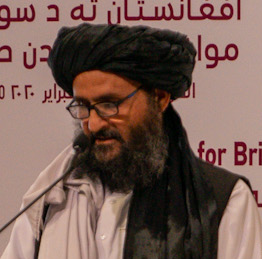
อับดุล ฆานี บาราดาร์

| name = อับดุล ฆานี บาราดาร์
| office1 = รักษาการPrime Minister of Afghanistan#Islamic Emirate|รองนายกรัฐมนตรีคนที่ 1 แห่งอัฟกานิสถาน
| alongside1 = อับดุล ซาลัม ฮานาฟีอับดุล กาบีร์
| term_start1 = 7 กันยายน พ.ศ. 2564
| 1blankname1 = Head of the Islamic Emirate of Afghanistan|ประมุข
| 1namedata1 = ฮิบะตุลลอฮ์ อะคูนซาดะฮ์
| primeminister2 = Hasan Akhund (รักษาการ)
| predecessor2 = Hasan Akhund (พ.ศ. 2544)
| image = Secretary Pompeo Participates in a Signing Ceremony in Doha (49601220453) (cropped).jpg
| birth_place = อำเภอเดฮ์ราวูด จังหวัดอูรานกัน ราชอาณาจักรอัฟกานิสถาน
| allegiance = ตอลิบาน
| battles = สงครามโซเวียต–อัฟกานิสถานสงครามกลางเมืองอัฟกานิสถาน (ค.ศ.1996–2001)|สงครามกลางเมืองอัฟกานิสถานสงครามในอัฟกานิสถาน (ค.ศ. 2001–ปัจจุบัน)|สงครามในอัฟกานิสถาน
มุลลอ อับดุล ฆานี บาราดาร์ (ภาษาดารี|ดารี/; เกิดใน ค.ศ. 1968) เป็นผู้ร่วมก่อตั้งกลุ่มตอลิบานในประเทศอัฟกานิสถาน เขาเคยเป็นผู้แทนของมุฮัมมัด อุมัร ผู้ให้ชื่อเล่นเขาว่า 'บาราดาร์' ซึ่งหมายถึง 'พี่/น้องชาย' หรือ พี่/น้องชายมุลลอ บาราดาร์เคยถูกจับกุมในประเทศปากีสถานโดนทีมเจ้าหน้าที่Inter-Services Intelligence|ข่าวกรองปากีสถาน (ISI) และสำนักข่าวกรองกลาง|สำนักข่าวกรองกลางสหรัฐ (CIA) ในเดือนกุมภาพันธ์ ค.ศ. 2010 และถูกปล่อยตัวในวันที่ 24 ตุลาคม ค.ศ. 2018 ตามคำร้องขอของสหรัฐ หลังจากถูกปล่อยตัวแล้ว บาราดาร์ดำรงตำแหน่งหัวหน้าคณะการทูตของกลุ่มตอลิบาน ซึ่งมีสำนักงานตั้งอยู่ในกรุงโดฮา ประเทศกาตาร์ และมีบทบาทในกลุ่มตอลิบานมากขึ้น
==อ้างอิง==
==แหล่งข้อมูลอื่น==
* 2009 Statement on official Taliban website
* Interview with the Afghan Islamic Press
* Interview with "Newsweek"
หมวดหมู่:ชาวอัฟกานิสถาน
หมวดหมู่:ชาวปาทาน
หมวดหมู่:บุคคลจากจังหวัดอูรานกัน
หมวดหมู่:ผู้นำตอลิบาน
หมวดหมู่:ชาวอัฟกันที่ถูกจับกุมที่ต่างประเทศ
หมวดหมู่:ชาวอัฟกันที่นับถือศาสนาอิสลามนิกายซุนนี